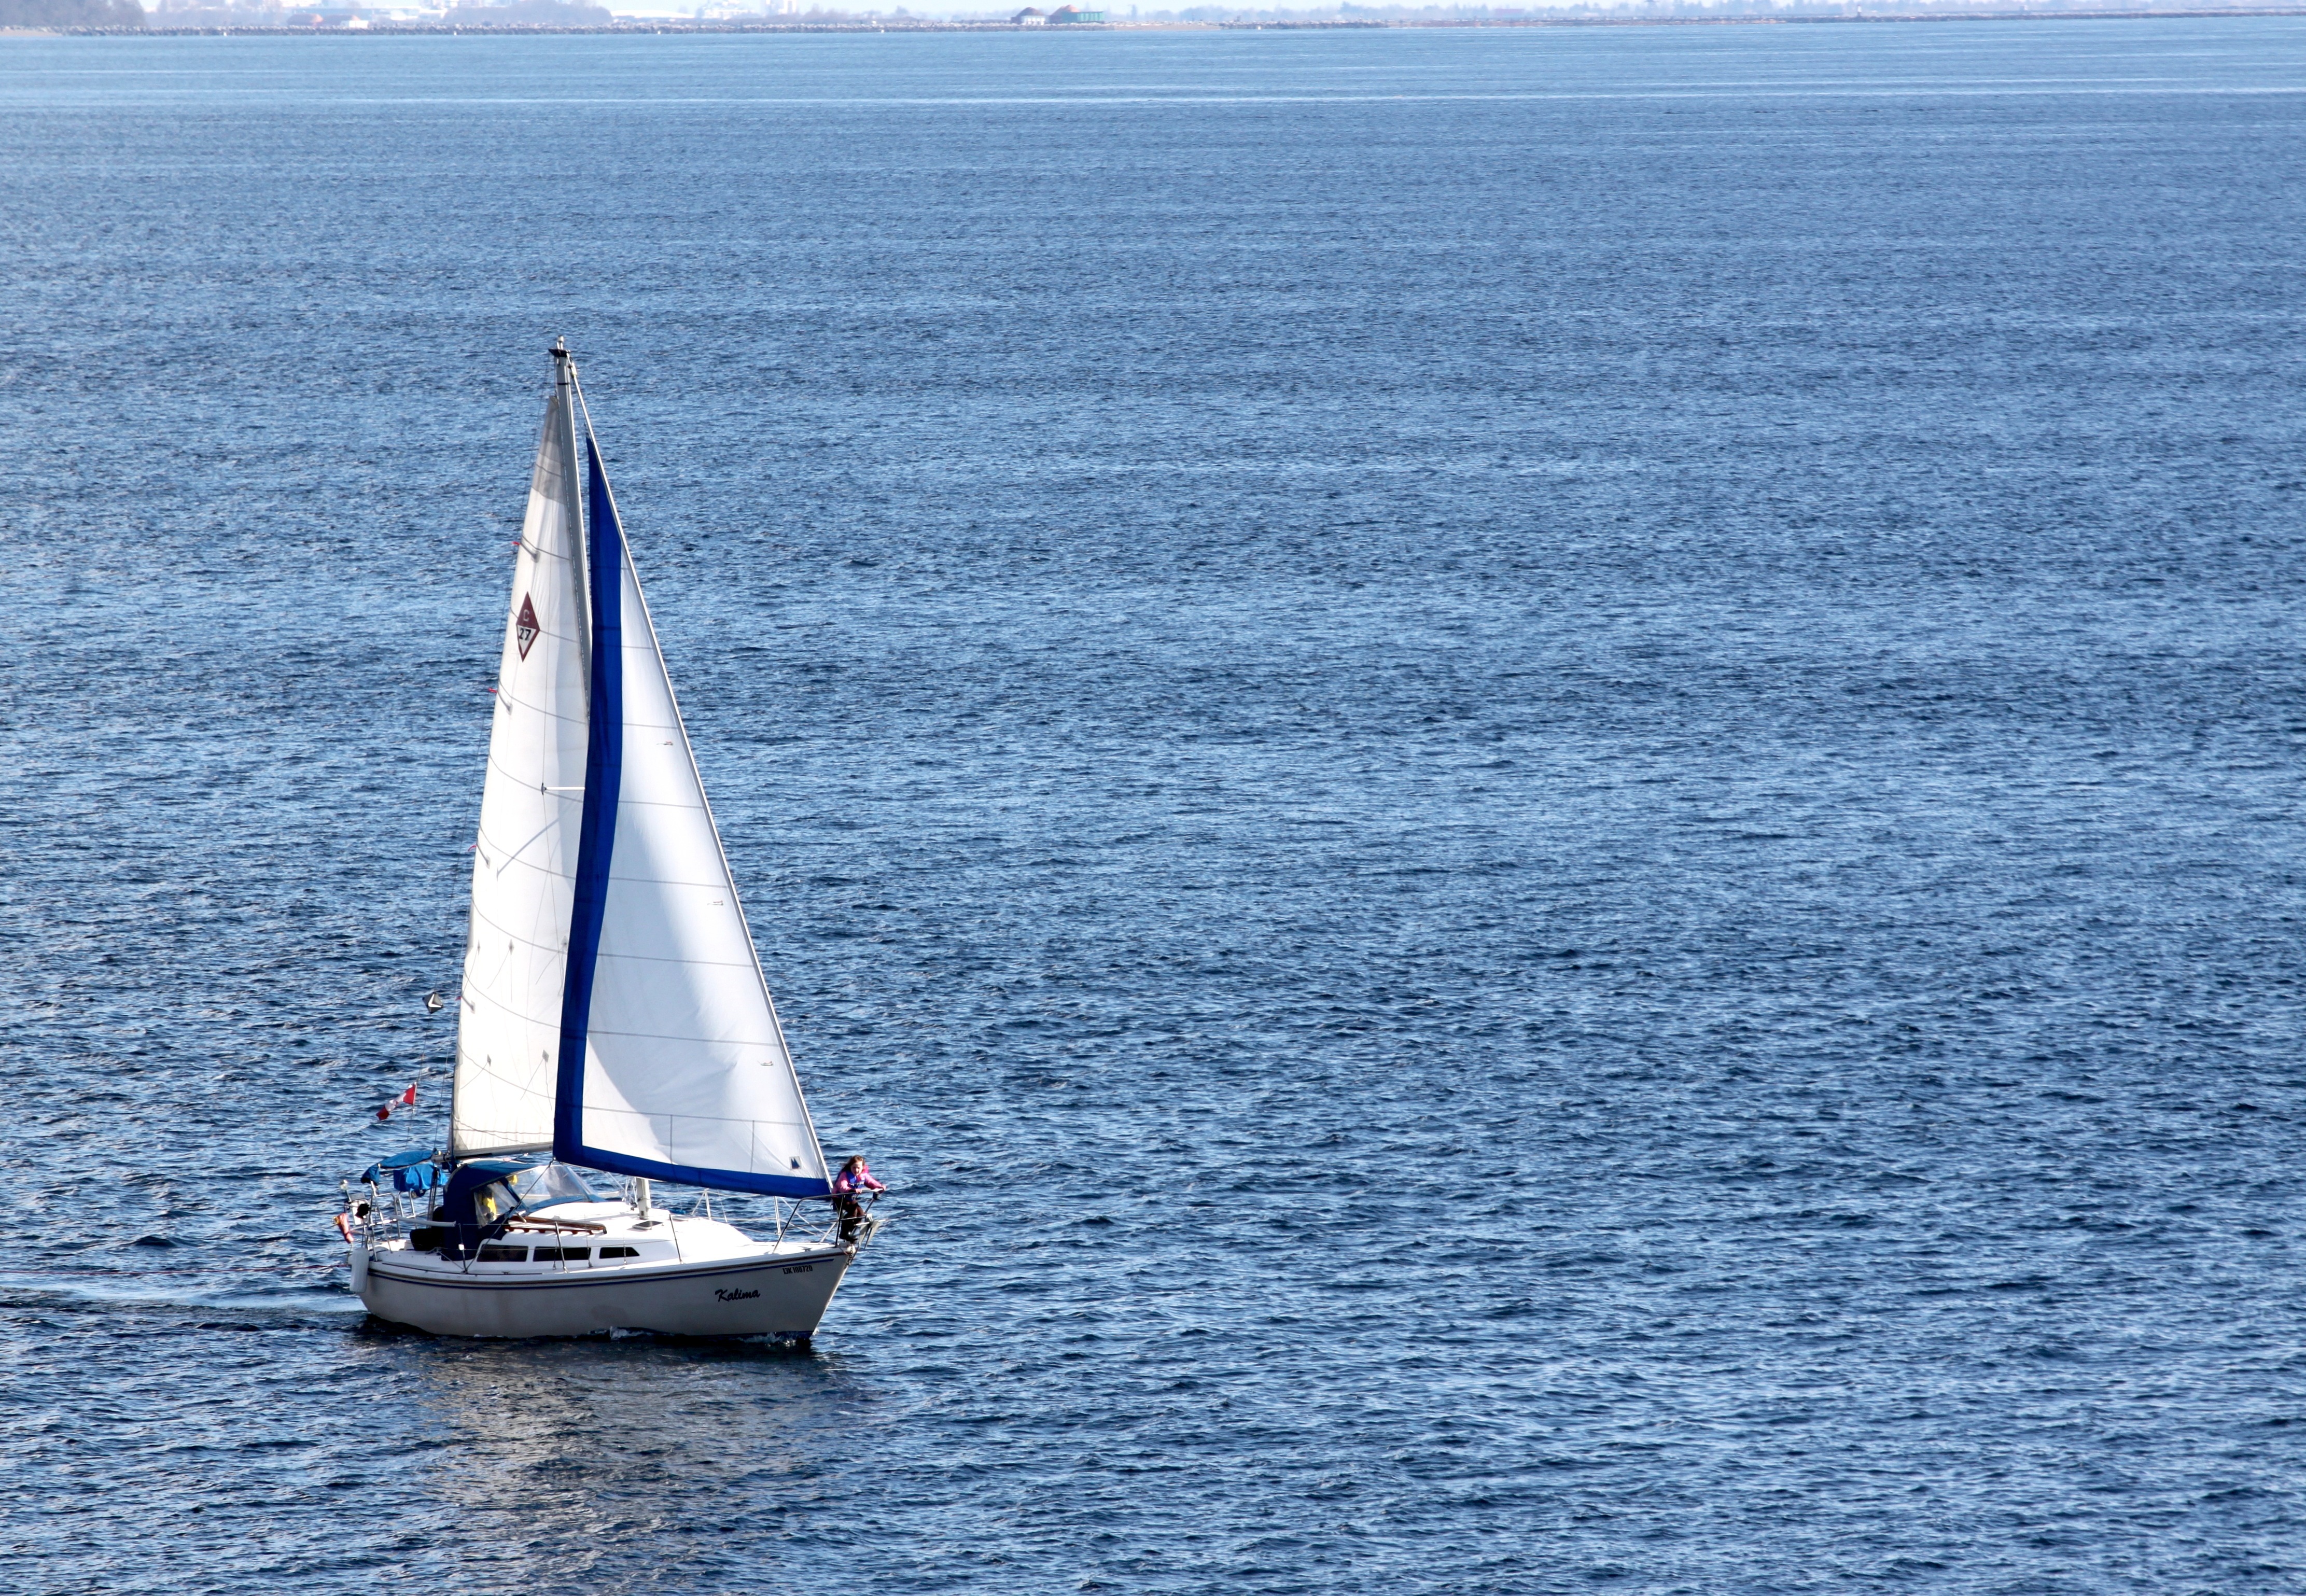
sea, water, ocean, boat, ship, summer, transportation, vessel, vehicle, relax, mast, sailing, yacht, sailboat, sail boat, nautical, sail, watercraft, sailing ship, windsports, dinghy sailing, sailboat racing